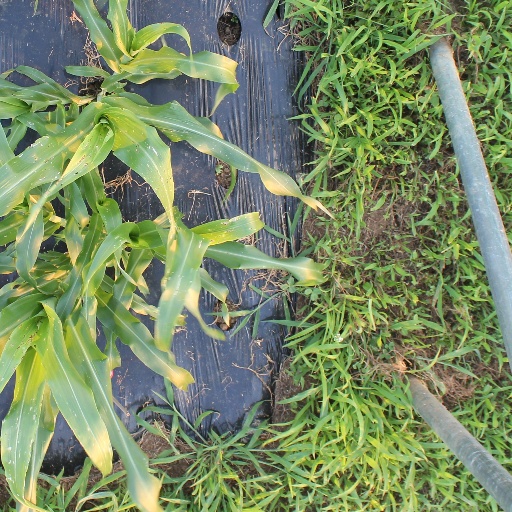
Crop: sorghum